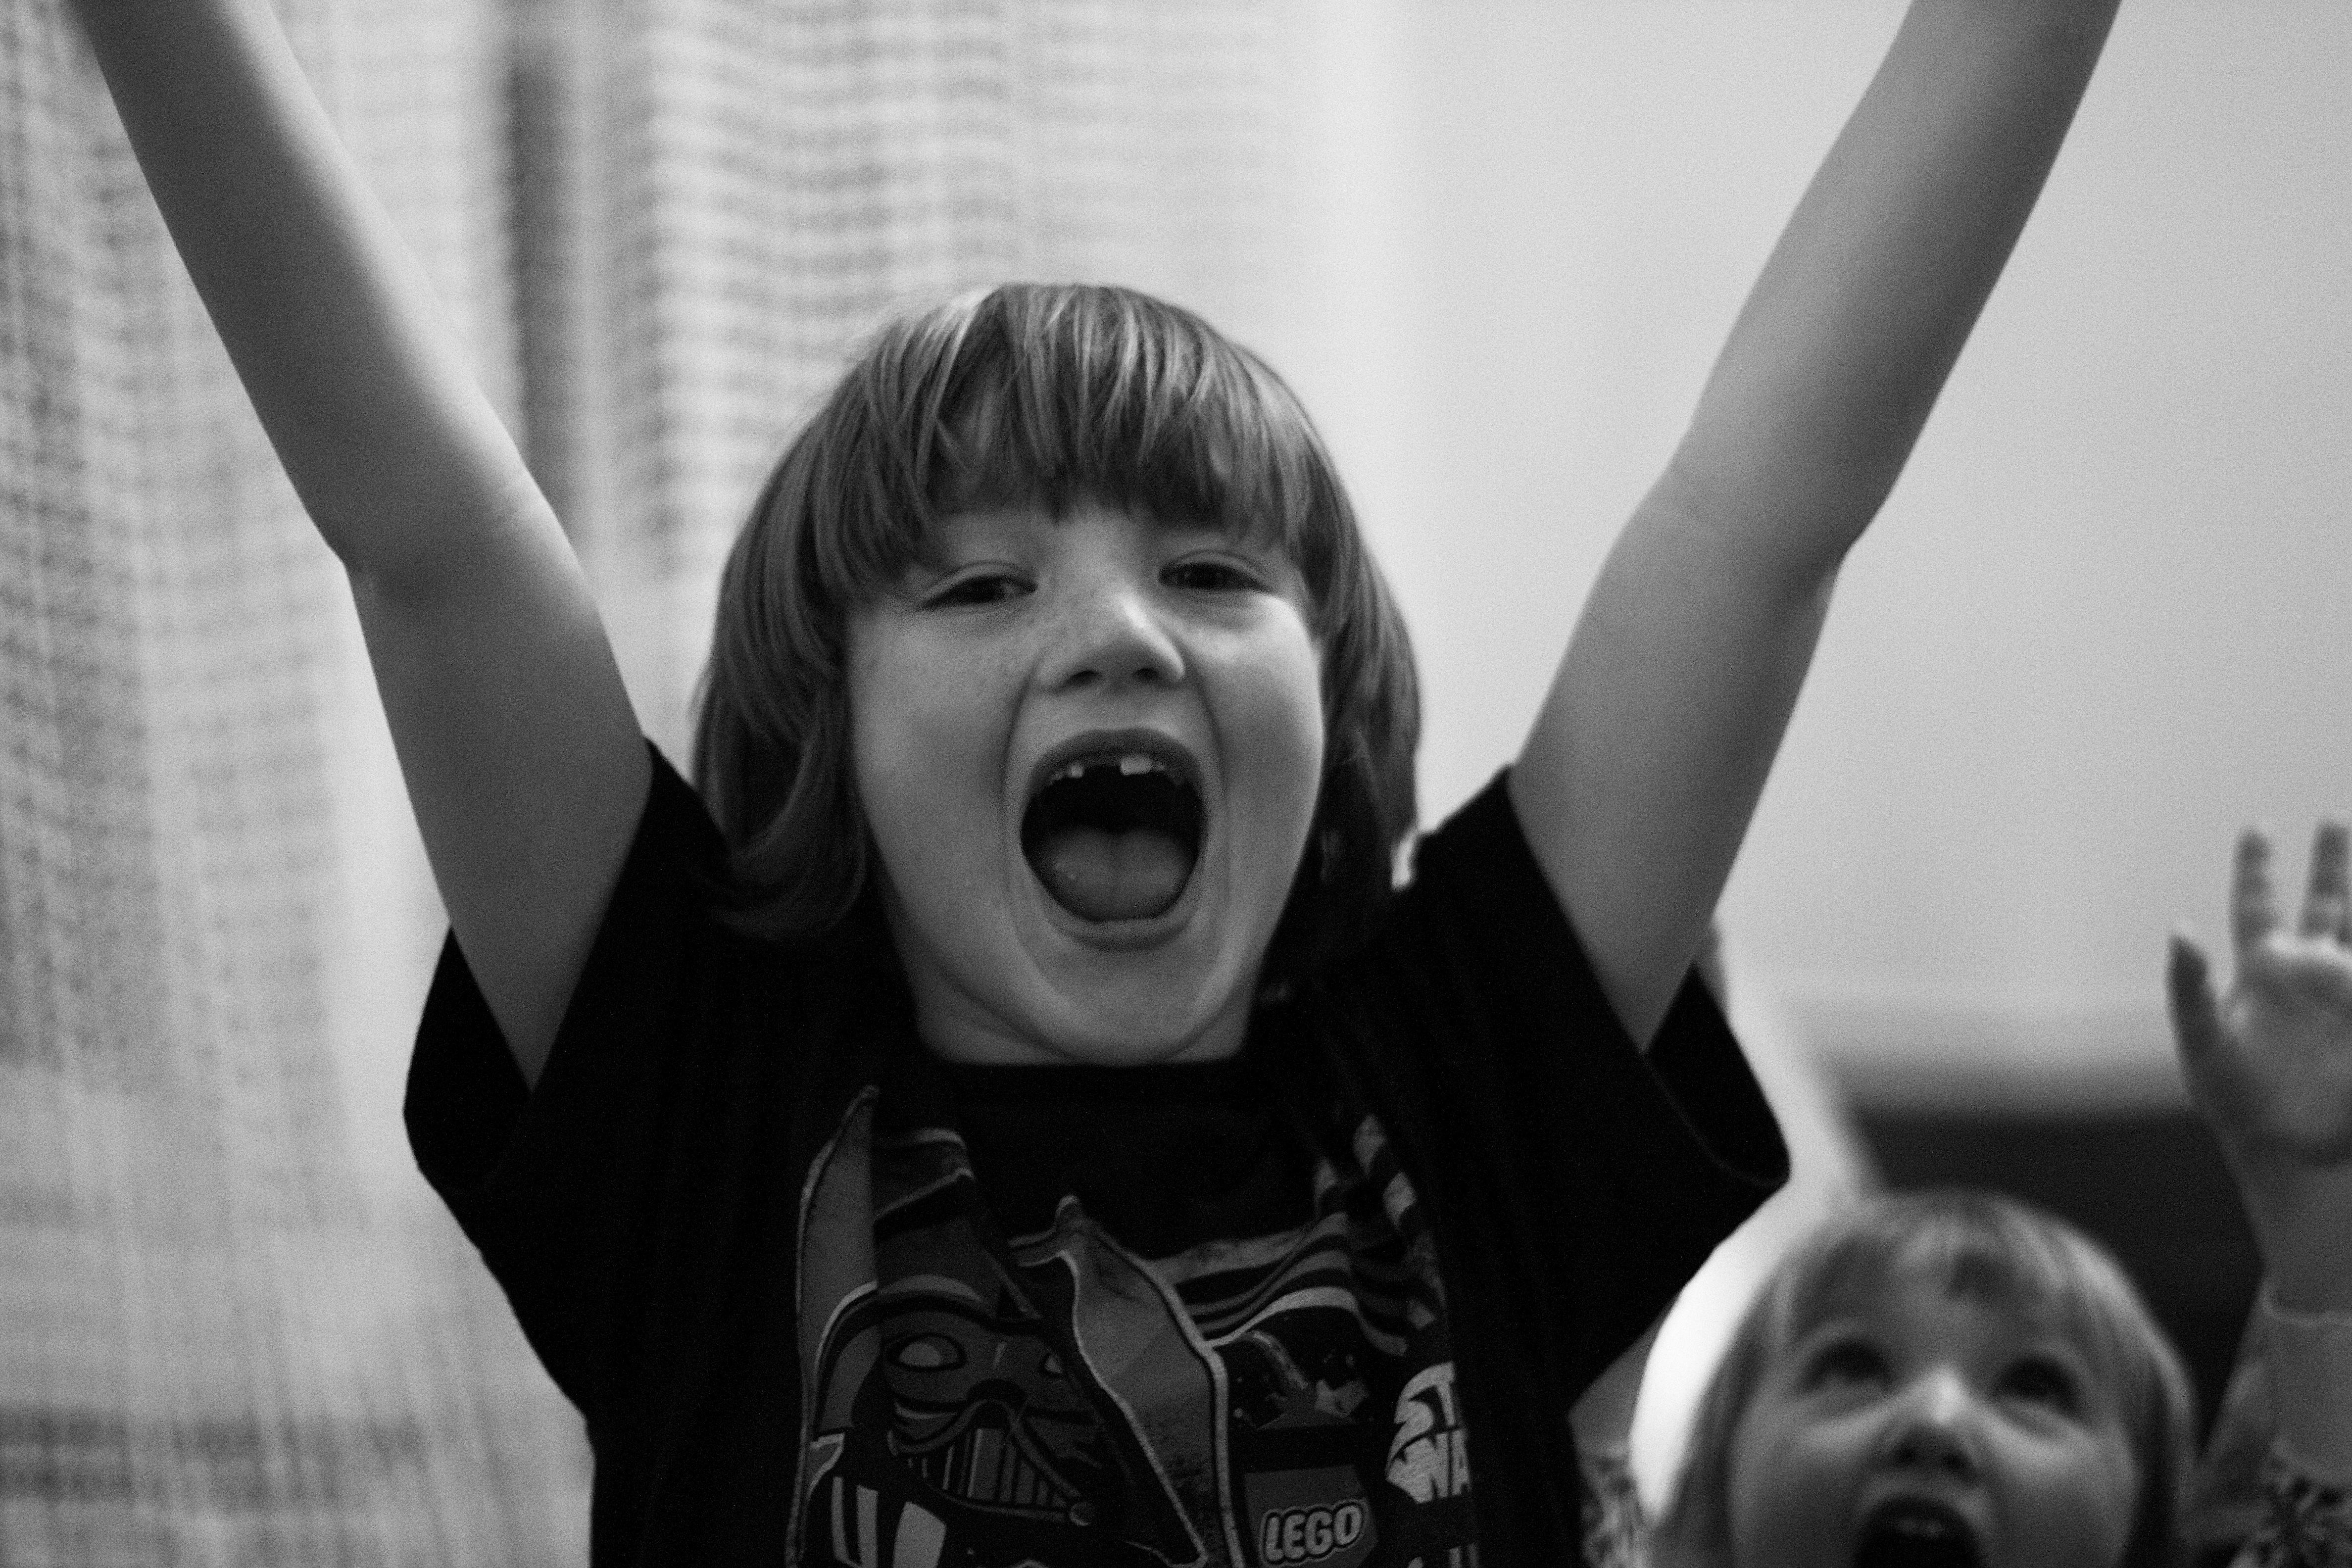
black and white, photography, portrait, black, monochrome, facial expression, singing, ds106, dailycreate, tdc27, emotion, monochrome photography